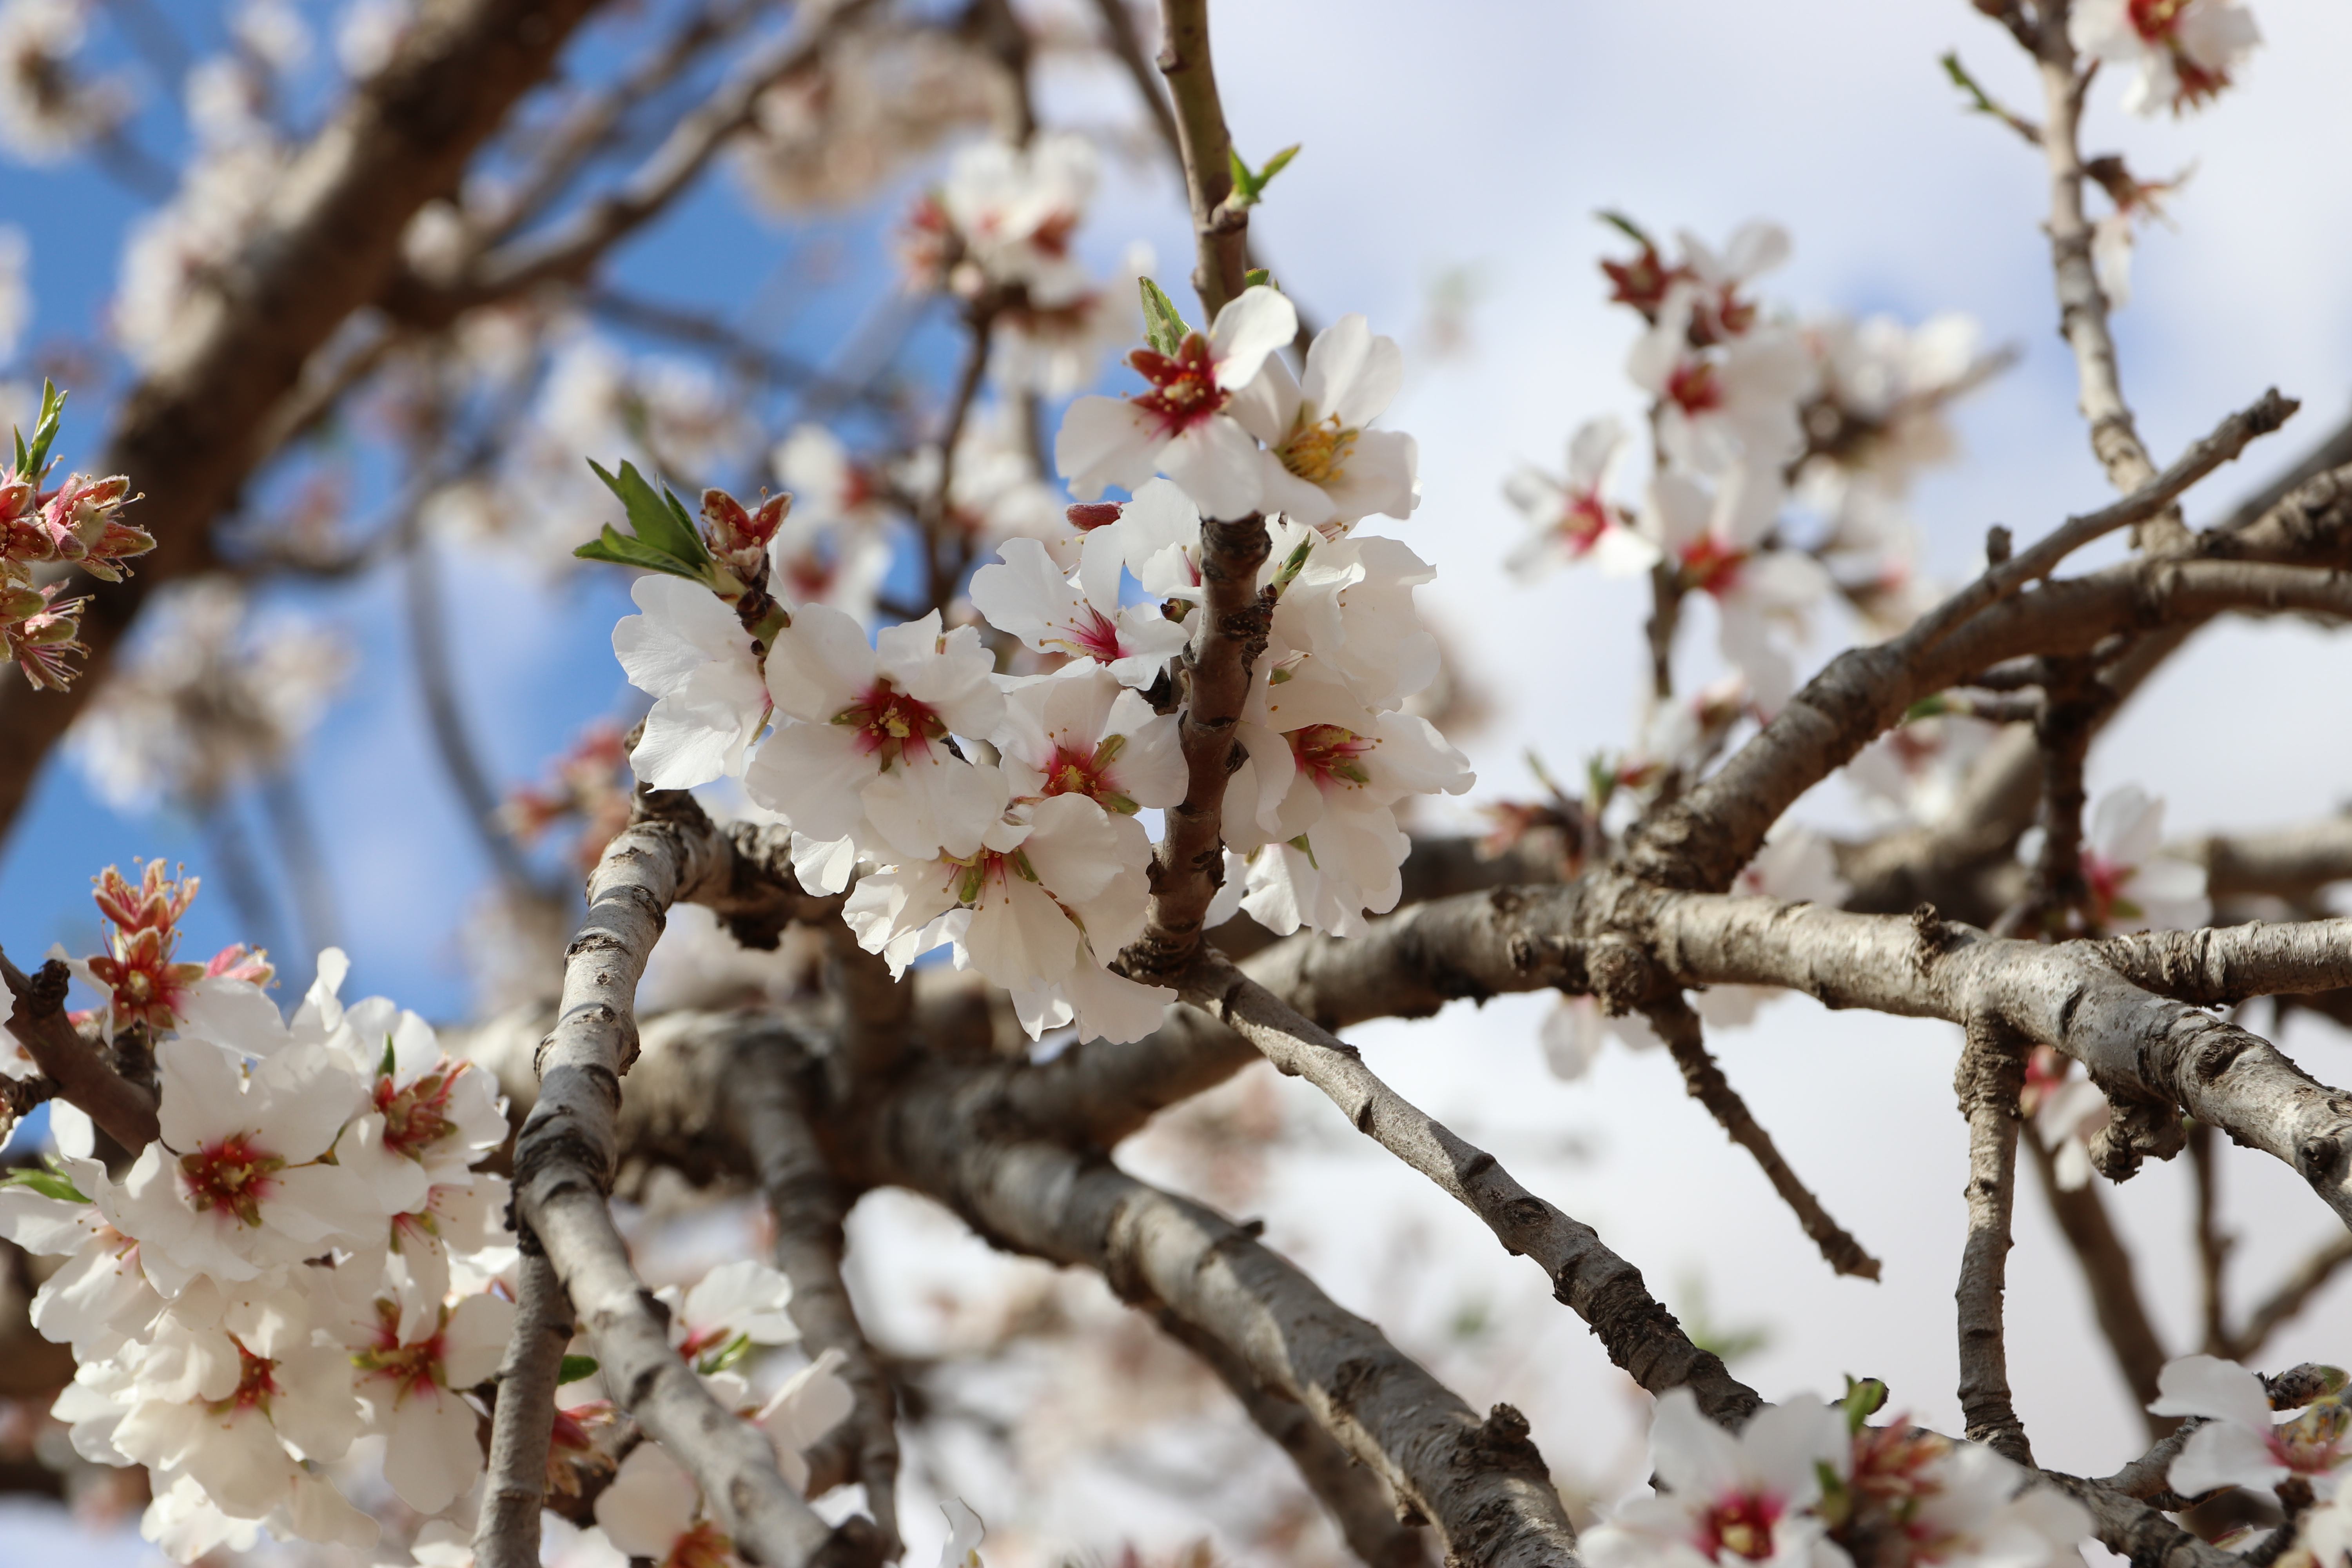
flowers, flower, beauty, beautiful, nature, bee, plant, petal, terrestrial plant, flowering plant, tree, sky, twig, blossom, cloud, cherry blossom, natural landscape, plant stem, prunus, wildflower, bud, malus